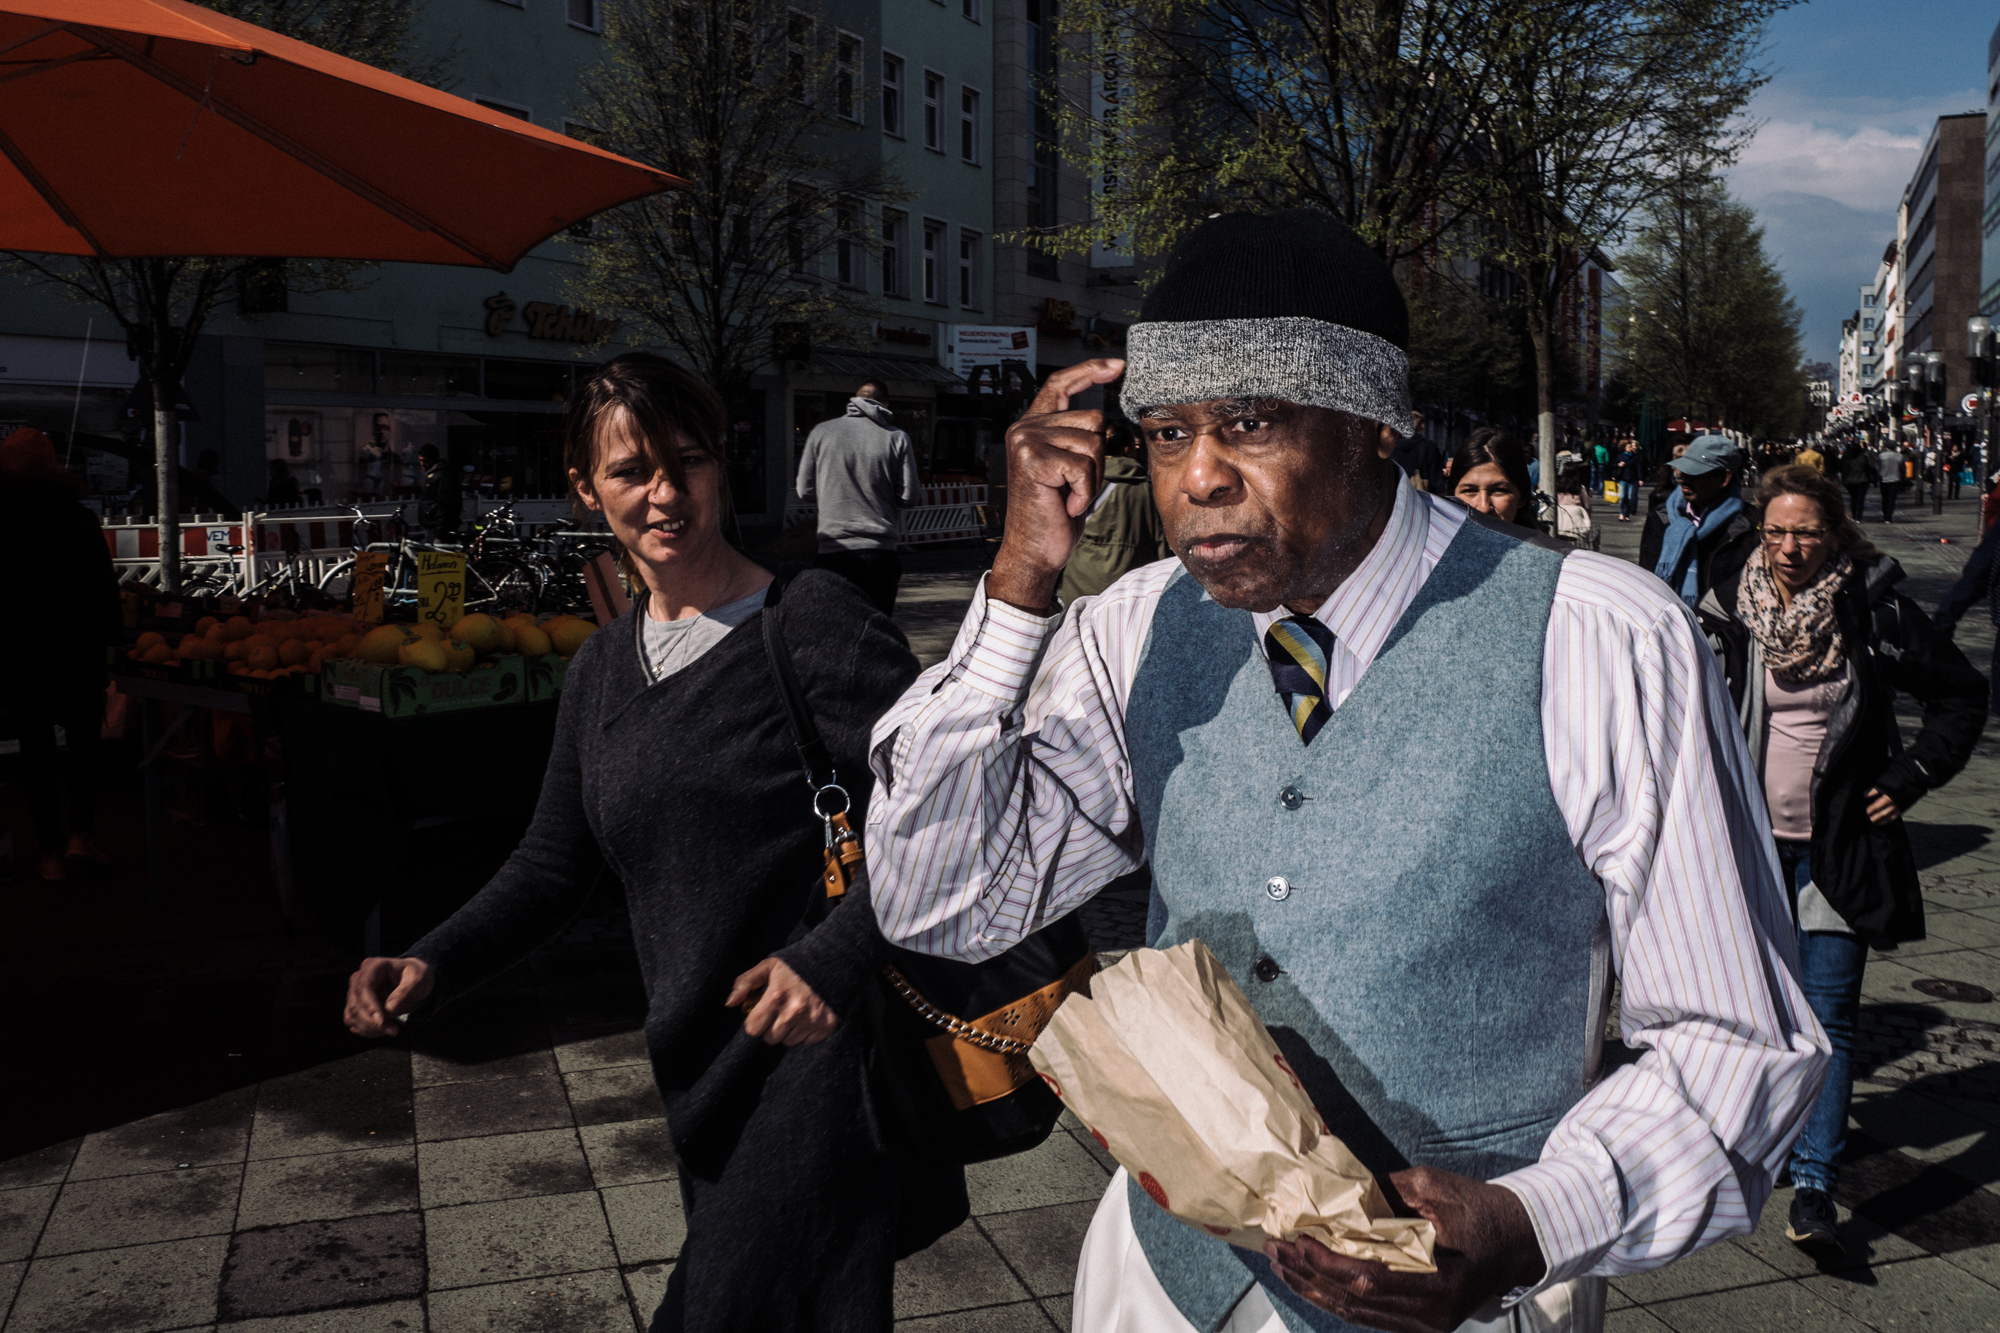
road, street, crowd, color, streetphotography, candid, berlin, streetphoto, leica, strase, strasenfotografie, leicaq, strasenfoto, streetpassionaward, chriscandid, schirrmacher